List of people from Louisiana

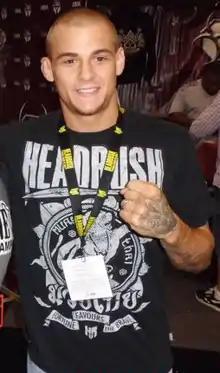
Dustin Poirier

Peyton Manning (born 1976), retired Denver Broncos quarterback; son of Archie Manning; brother of Eli and Cooper